Bowling pin shooting

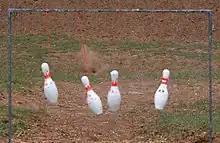
Target practice on bowling pins.

Bowling pin shooting is a shooting sport (primarily for handguns) in which the competitors race against one another to knock standard bowling pins from a table in the shortest elapsed time. Pin shooting is often described as one of the most enjoyable shooting games and one of the easiest means of introducing a new shooter into regular competitive shooting. Pin shooting appeals to both genders. There are many female pin shooters and many distinguished female pin shooters.